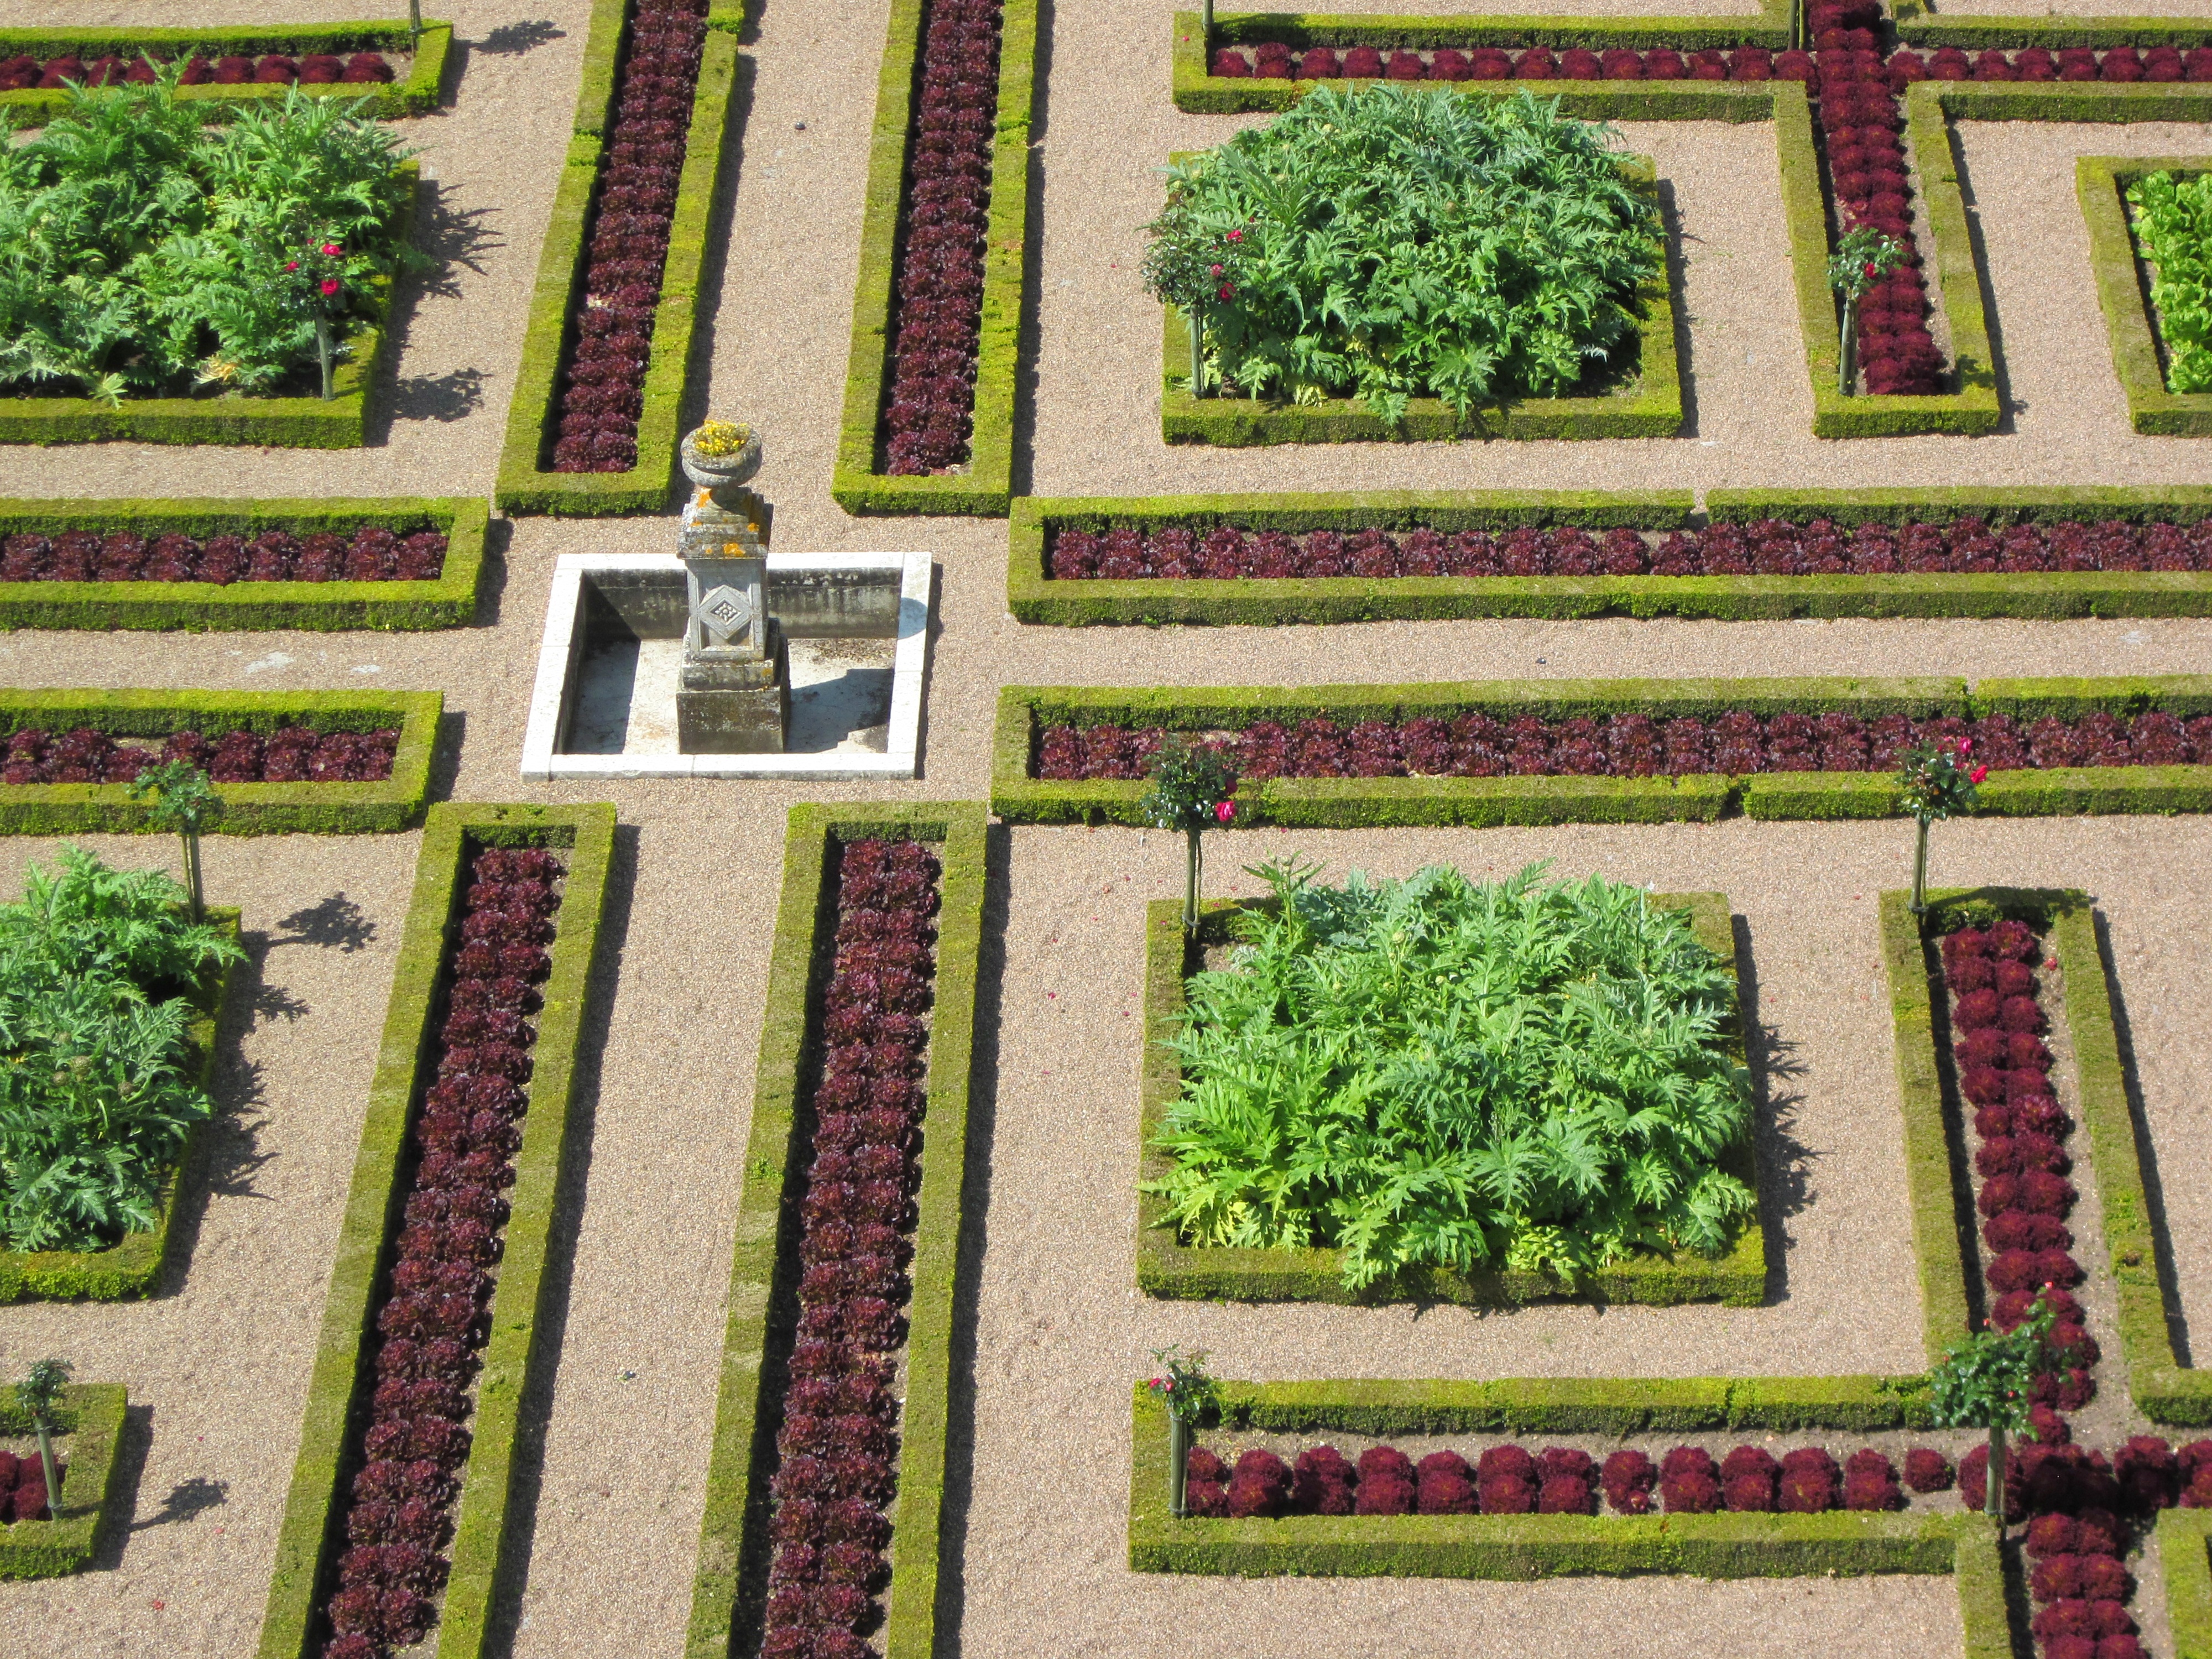
grass, farm, lawn, france, suburb, pattern, castle, botany, garden, art, french, maze, labyrinth, carpet, renaissance, gardens, estate, yard, flooring, residential area, ch teau de villandry, indre et loire, villandry, outdoor structure